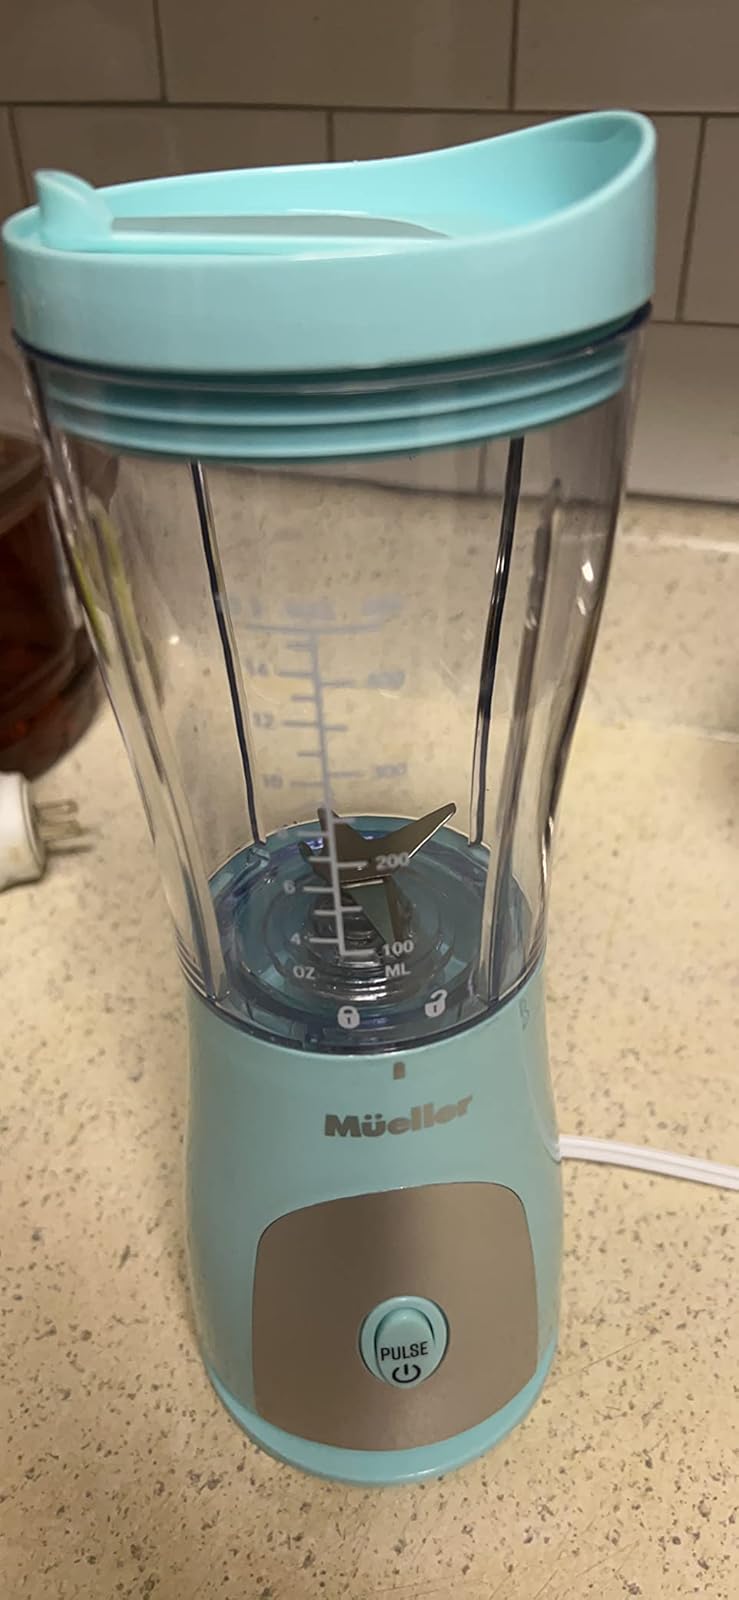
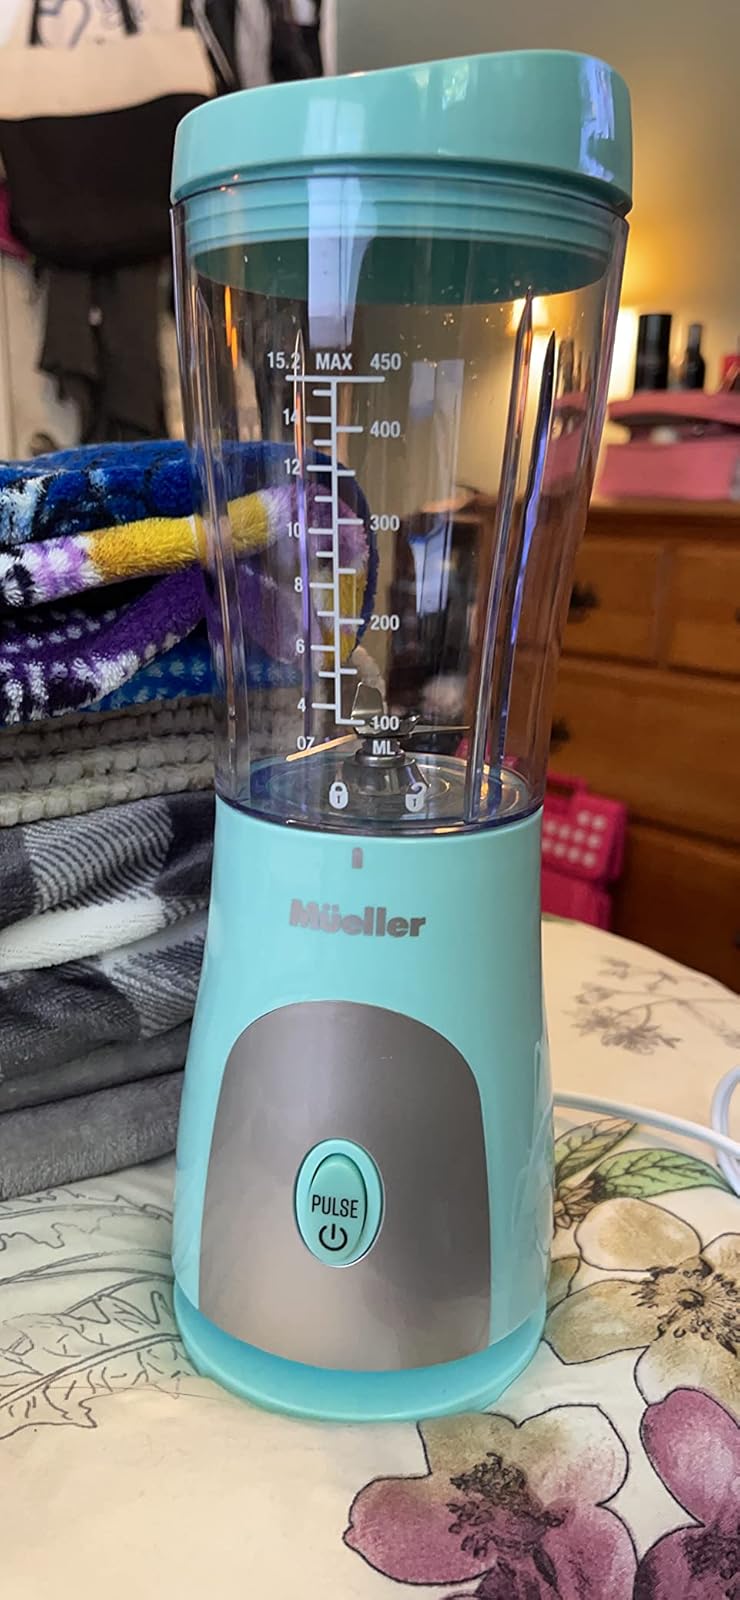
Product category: items_blender
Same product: yes